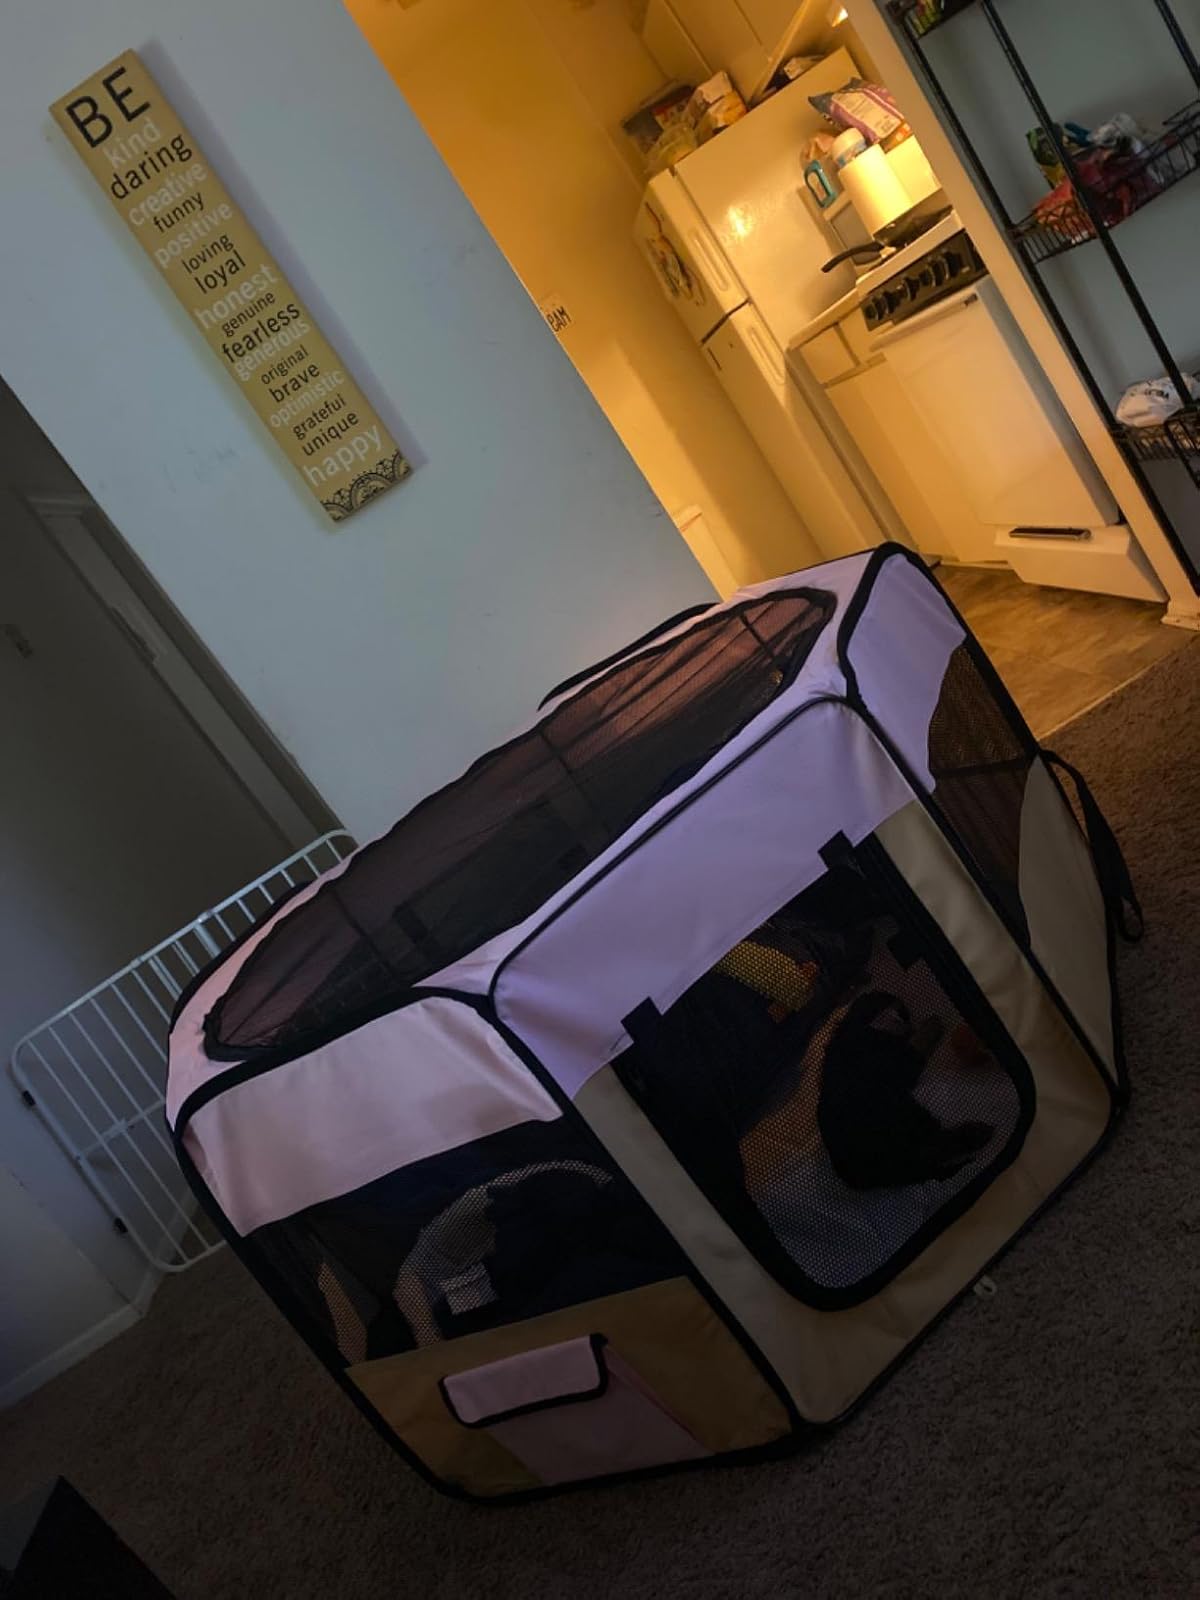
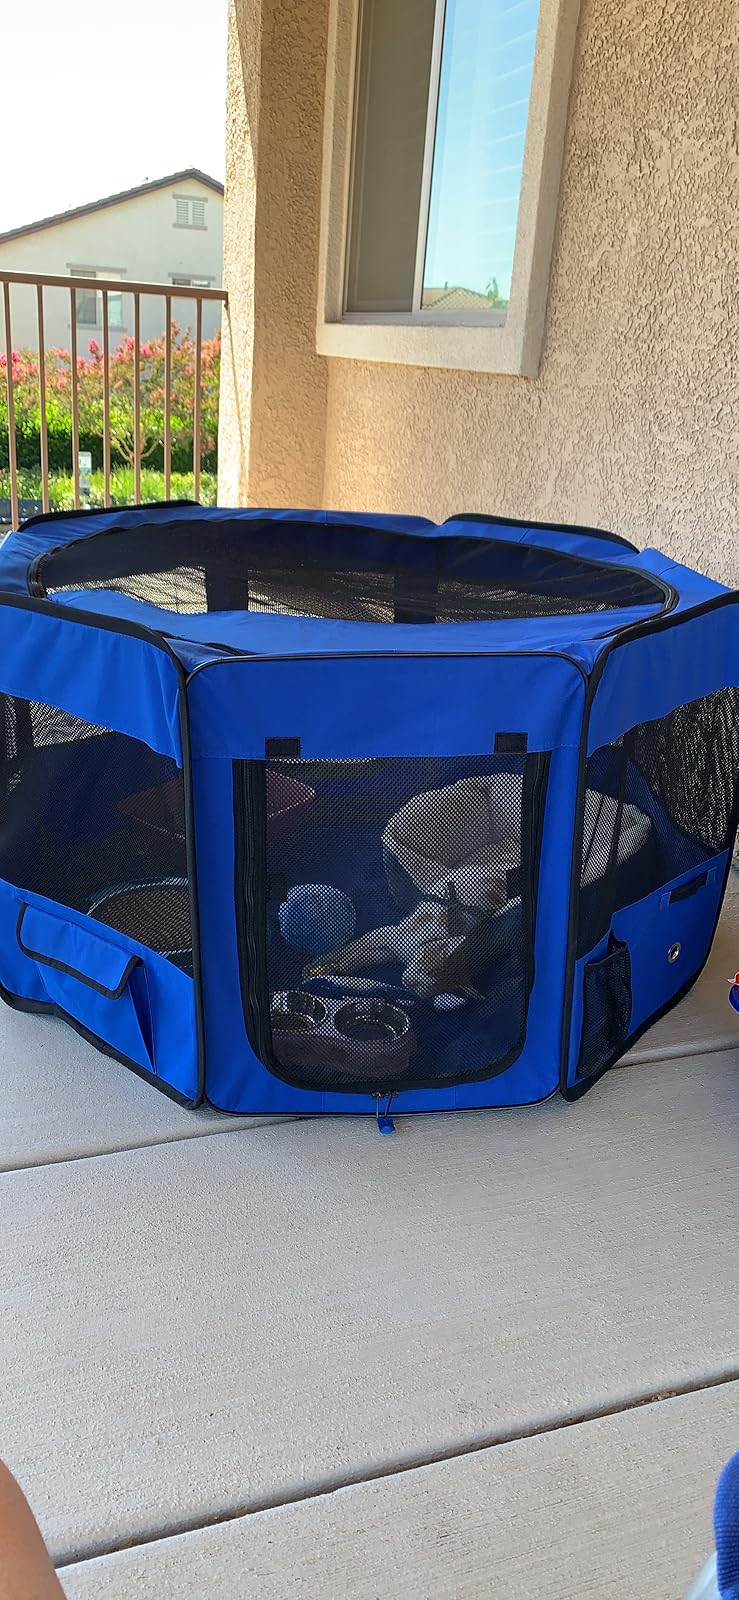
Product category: items_kennel
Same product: no